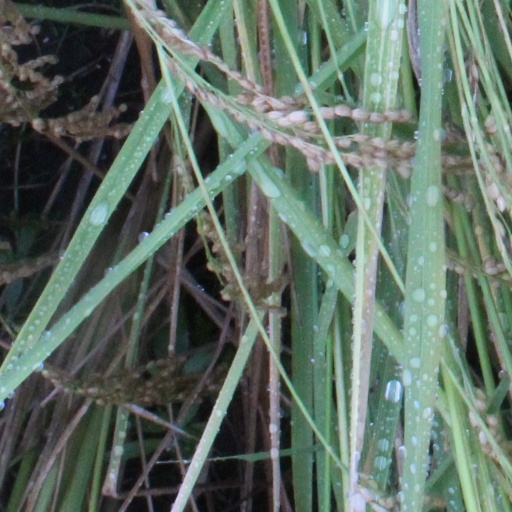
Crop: rice